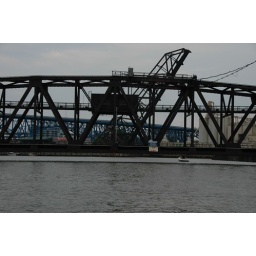
that small boat went under the bridge !